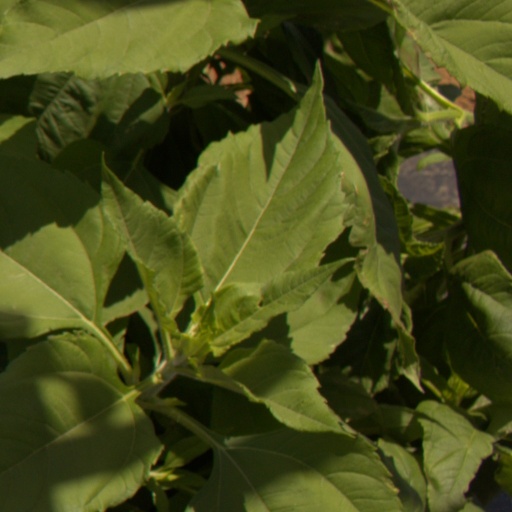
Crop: Jerusalem artichoke